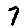
Label: 7